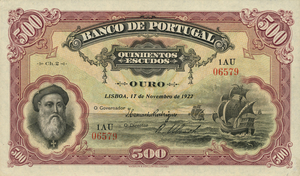
Artur Virgílio Alves dos Reis, est un faussaire, un aventurier et un entrepreneur portugais qui a perpétré, en bande organisée, une des plus grandes fraudes de l'histoire monétaire, et qui engendra la panique ou crise des billets de banque portugais.